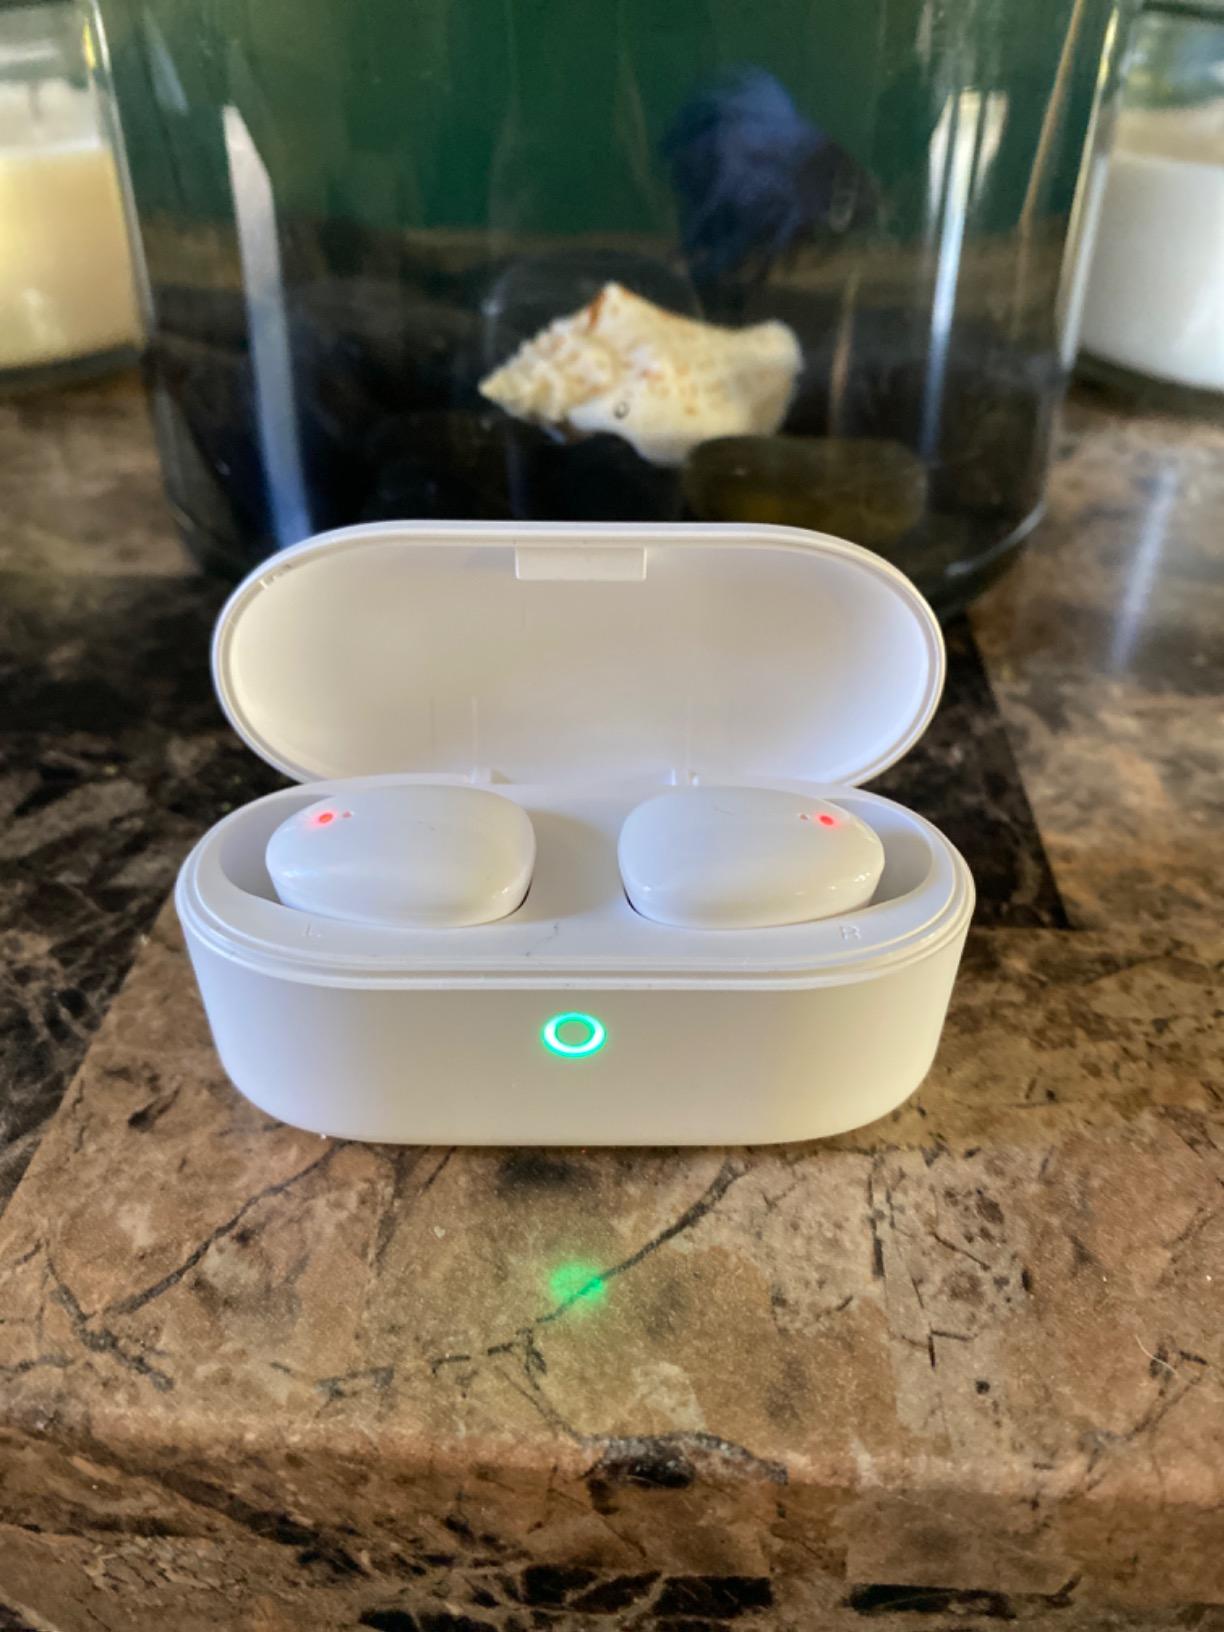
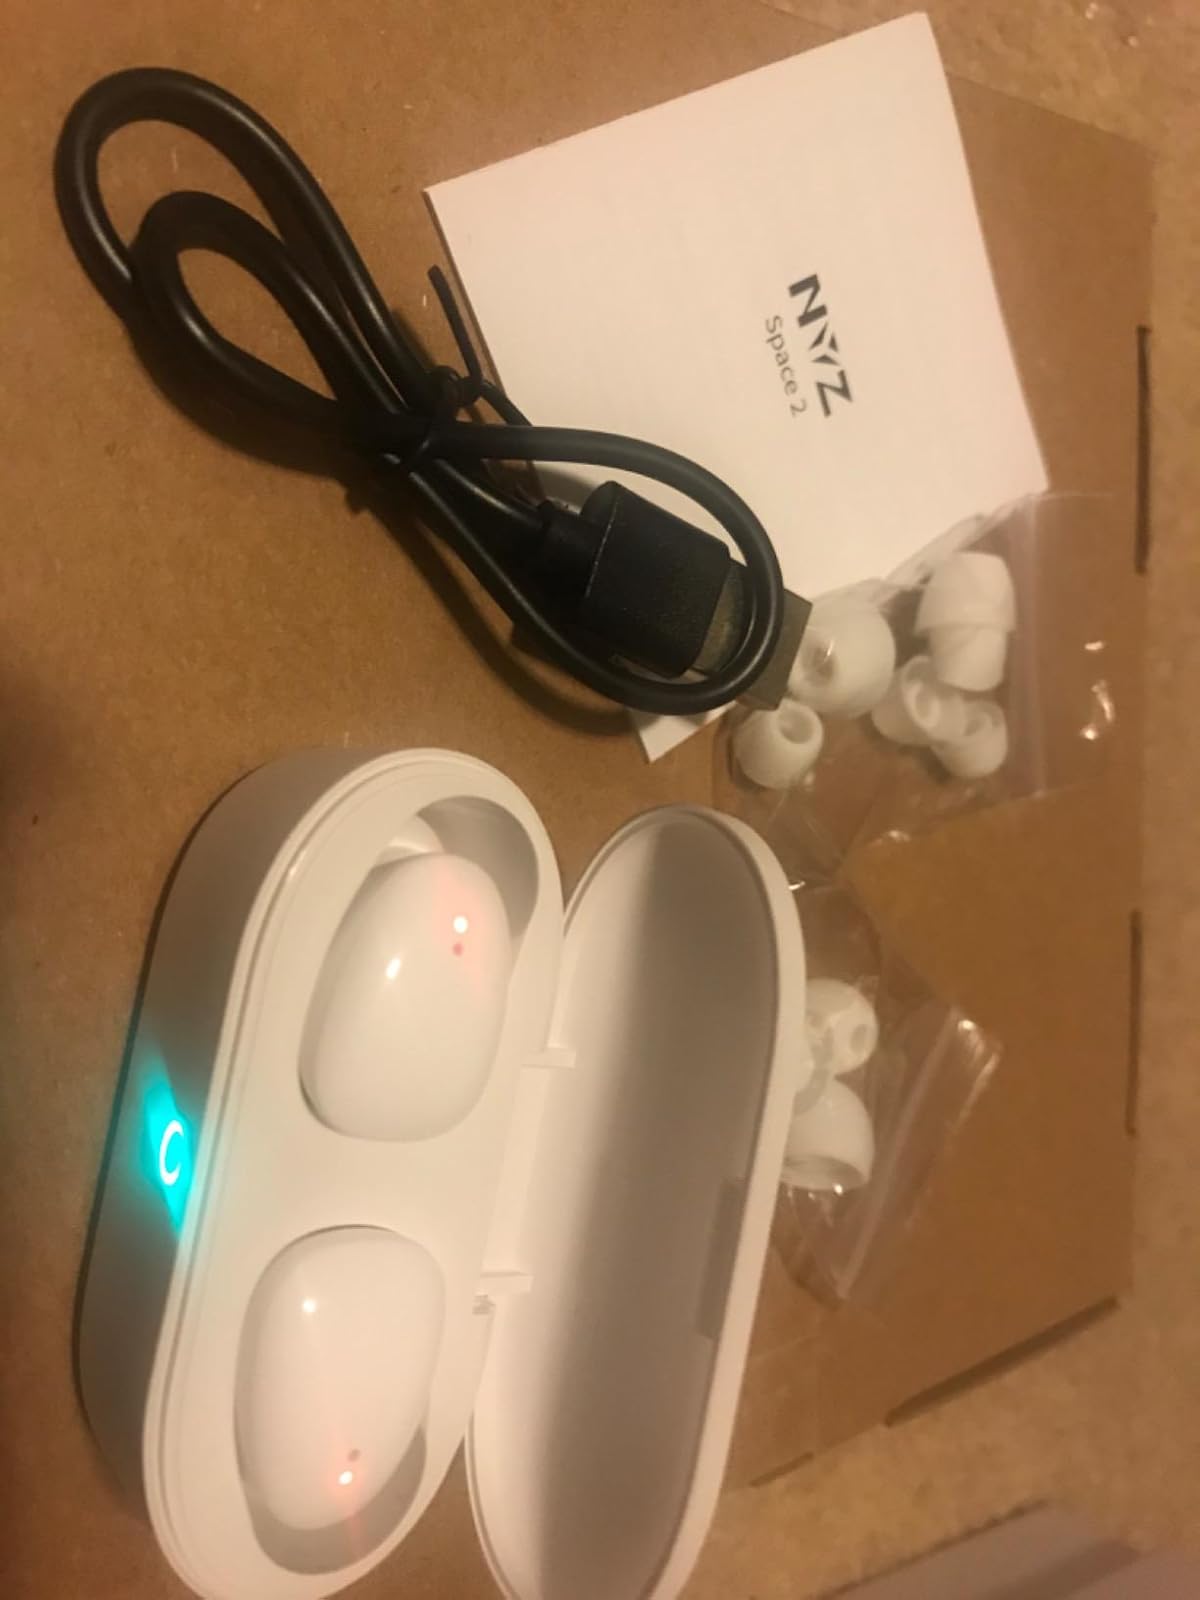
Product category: earbuds
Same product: yes